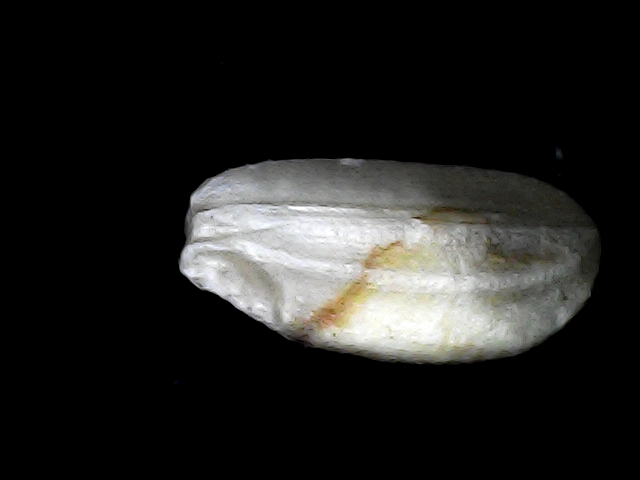
Rice variety: BD33